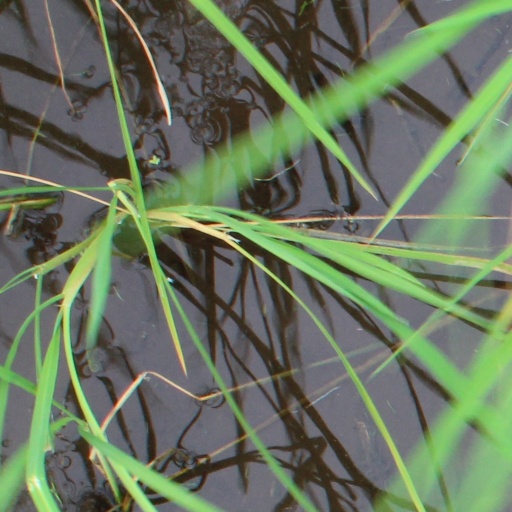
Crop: rice